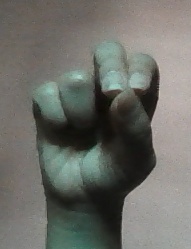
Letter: gaaf